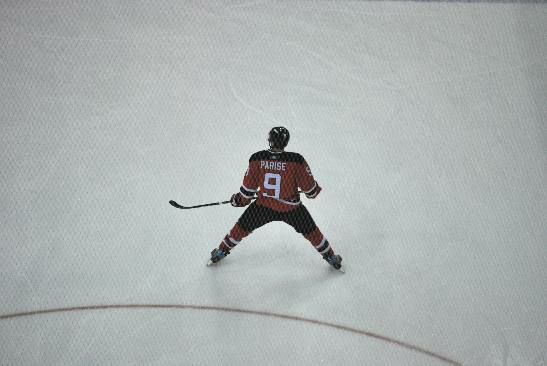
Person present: Yes